Stratioti

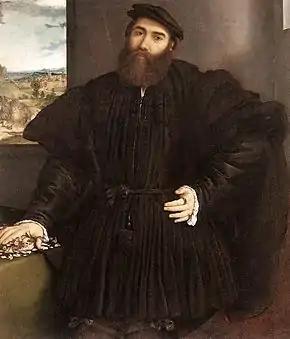
Mercurio Bua by Lorenzo Lotto

The precise definition of their ethnic identity was the subject of careful study, while modern scholarship concludes that they were Albanians and Greeks who mainly originated from the Peloponnese. Studies on the origin of their names indicate that around 80% of the stradioti were of Albanian origin, and very few of Slav origin ("Crovati"). The remainder were Greek, most of whom were captains. Some of the officers' surnames who were of Greek origin are Palaiologos, Spandounios, Laskaris, Rhalles, Komnenos, Psendakis, Maniatis, Spyliotis, Alexopoulos, Psaris, Zacharopoulos, Klirakopoulos, and Kondomitis. A number of them, such as the Palaiologoi and Komnenoi, were members of Byzantine noble families. Others seemed to be of South Slavic origin, such as Soimiris, Vlastimiris, and Voicha. Some renowned Albanian stratioti were the Alambresi, Basta, Bua, Meksi, Capuzzimadi, Crescia, and Renesi. The study on the names of the stradioti does not indicate that most of them came directly from Albania proper, rather from the Venetian holdings in southern and central Greece. The stradioti who moved with their families to Italy in the late 15th and early 16th centuries had been born in the Peloponnese, where their ancestors immigrated in the late 14th and early 15th century, after the request of the Byzantine Despots of the Morea, Theodore I and Theodore II Palaiologos, who invited the Albanians to serve as military colonists in the Peloponnese in the attempt to resist Ottoman expansion in the Balkans.